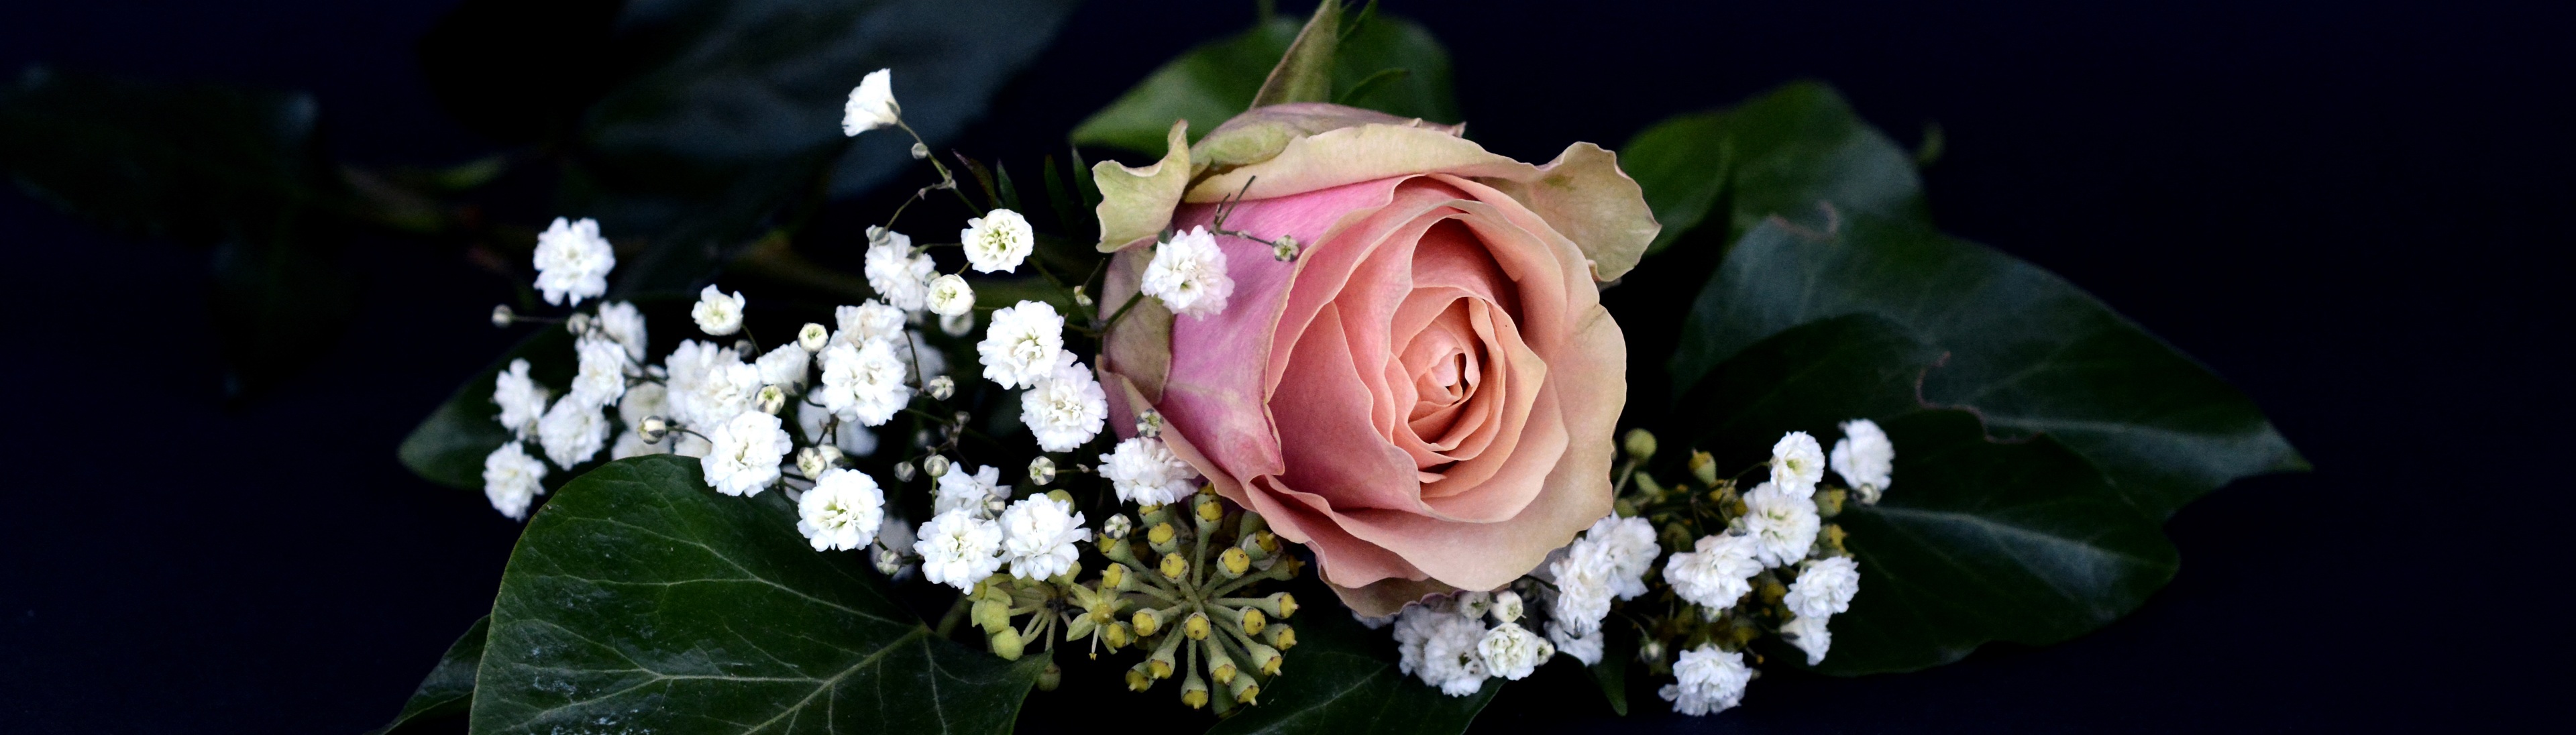
nature, blossom, plant, white, flower, petal, bloom, love, rose, banner, romance, romantic, pink, wedding, marriage, flora, thank you, wedding day, gypsophila, petals, beautiful, luck, rose petals, greeting, greeting card, floristry, fragrance, marry, rose bloom, flowering plant, rose family, promise, header, head image, marriage ceremony, flower bouquet, floral design, land plant, flower arranging